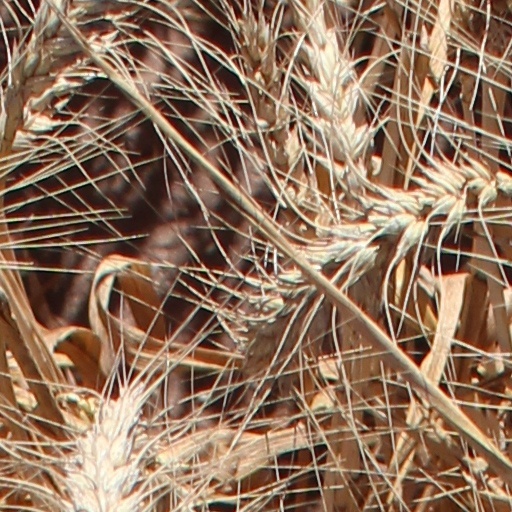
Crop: wheat